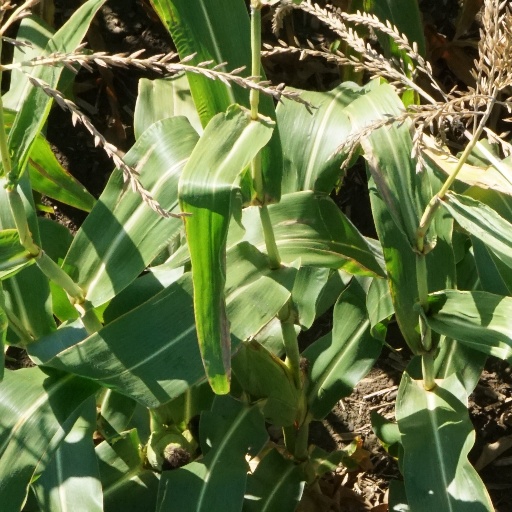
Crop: maize; corn